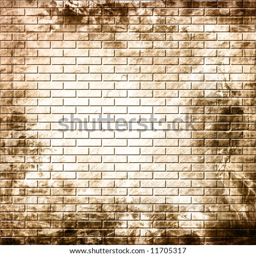
grunge wall with some stains